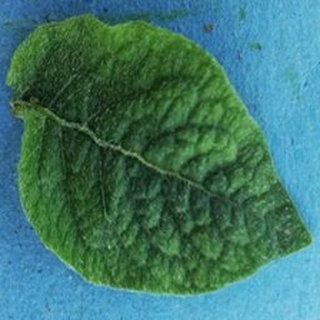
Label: healthy_potato